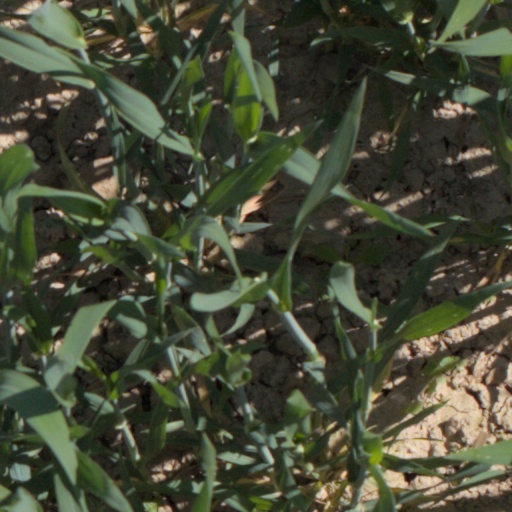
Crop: wheat